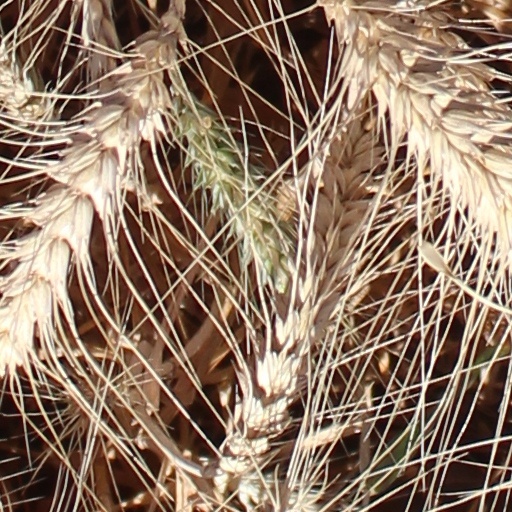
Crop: wheat